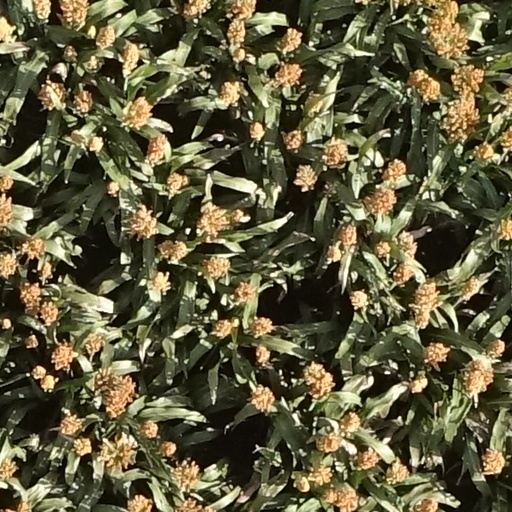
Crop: sorghum